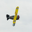
Label: airplane